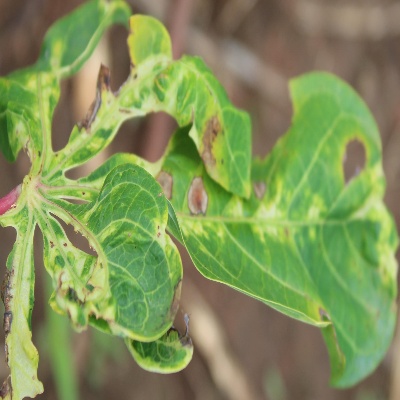
Crop: Cassava
Condition: mosaic